Tripoli, Libya

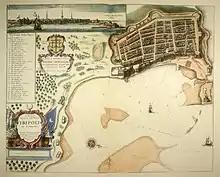
Tripoli, 1675, map by John Seller

The knights held the city until the Siege of Tripoli in 1551 and their surrender to the Ottomans, led by the Muslim Turkish commander Turgut Reis. Turgut Reis served as pasha of Tripoli. During his rule, he adorned and built up the city, making it one of the most impressive cities along the North African Coast. Turgut was buried in Tripoli after his death in 1565. His body was taken from Malta, where he had fallen during the Ottoman siege of the island, to a tomb in the Sidi Darghut Mosque which he had established close to his palace in Tripoli. The palace has since disappeared (supposedly it was situated between the so-called "Ottoman prison" and the Arch of Marcus Aurelius), but the mosque, along with his tomb, still stands, close to the Bab Al-Bahr gate.